Erin Nayler

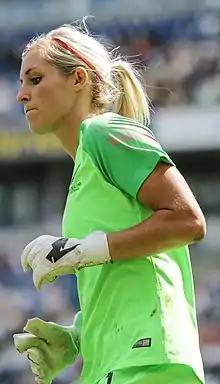
Nayler playing for New Zealand in 2019

Erin Nicole Nayler (born 17 April 1992) is a New Zealand professional association football goalkeeper, who played for Bayern Munich of the German Frauen-Bundesliga. She has represented New Zealand at international level.